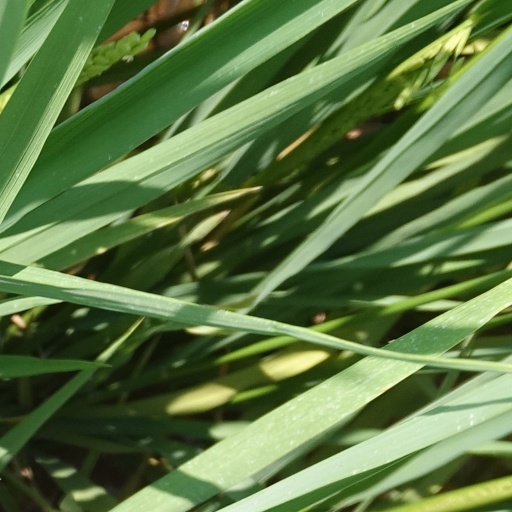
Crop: rice